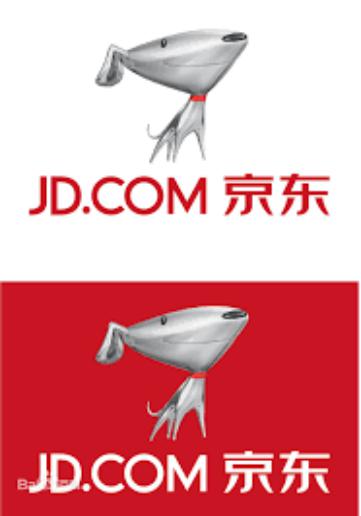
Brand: jd
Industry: Others